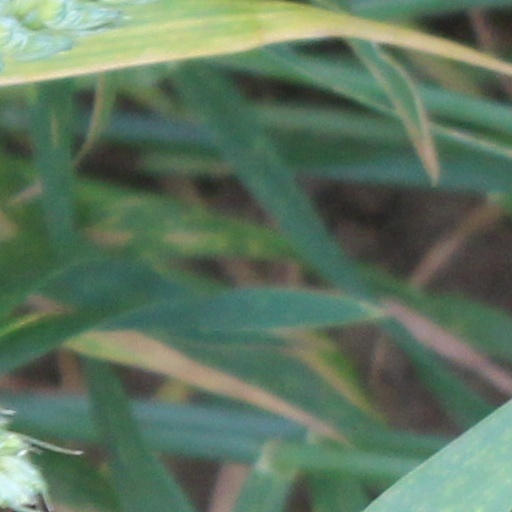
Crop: wheat